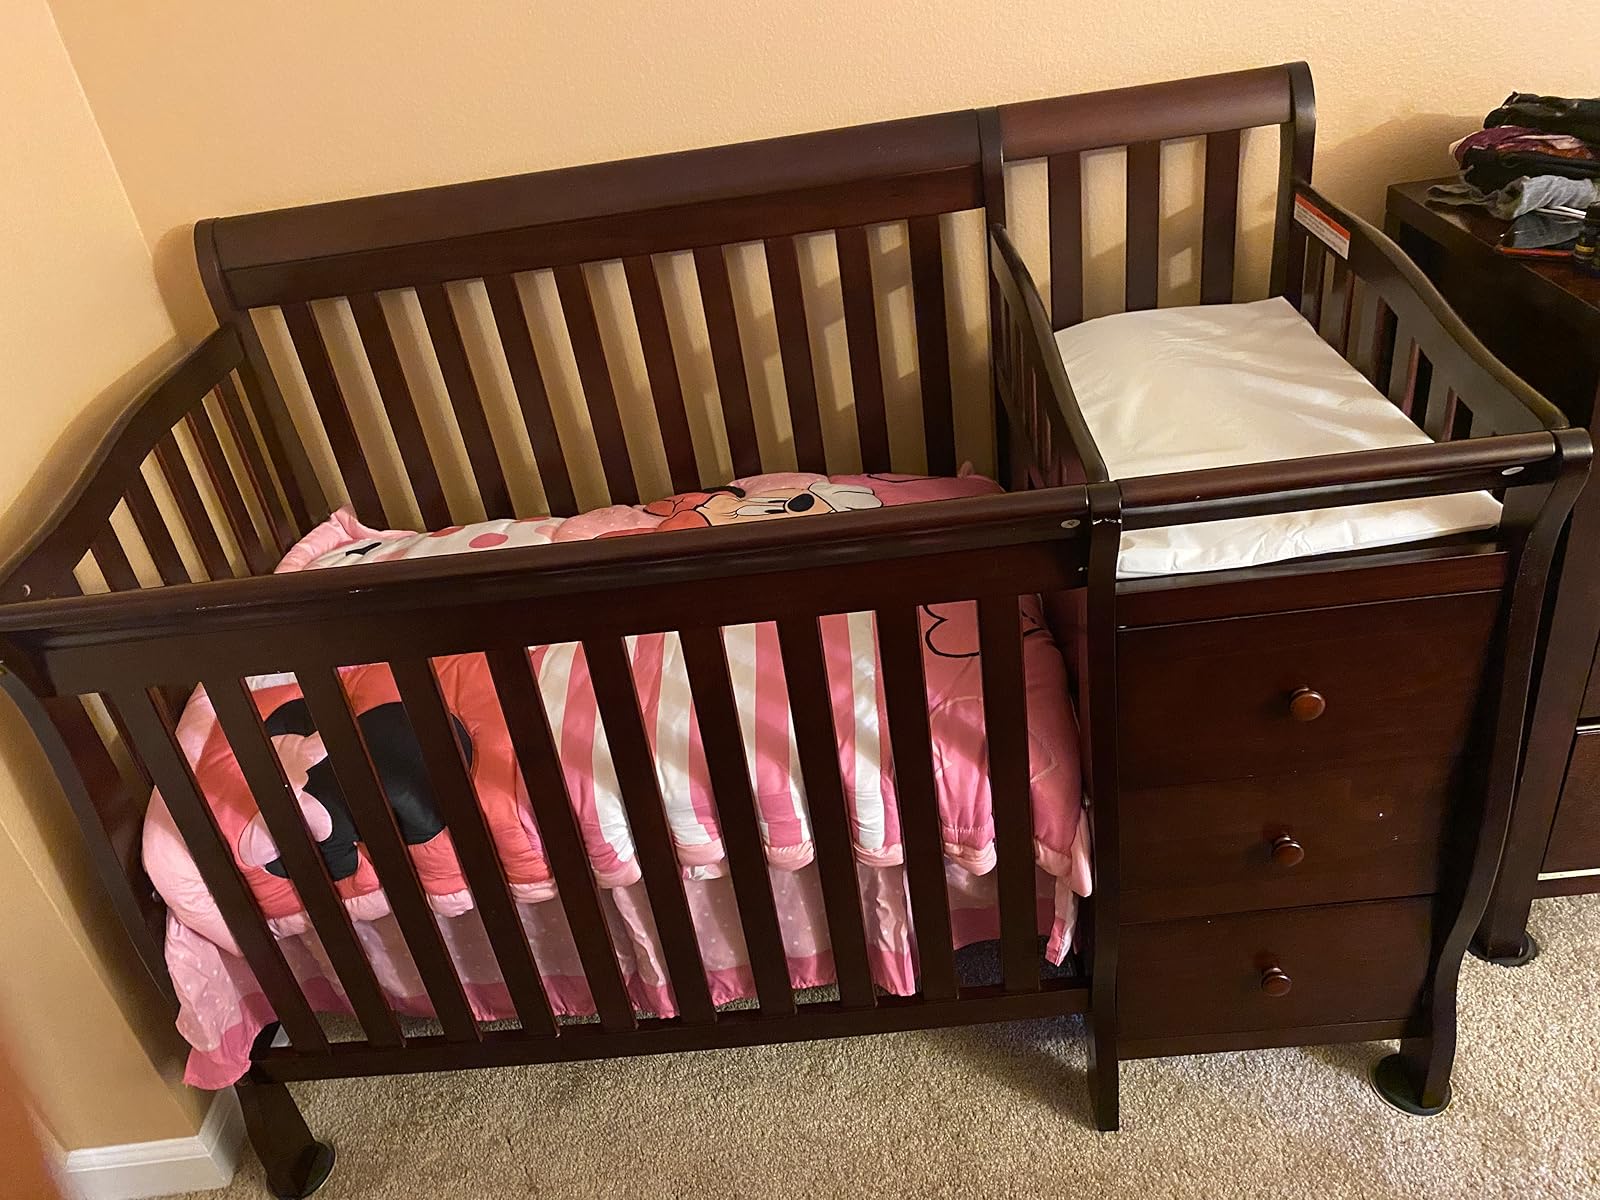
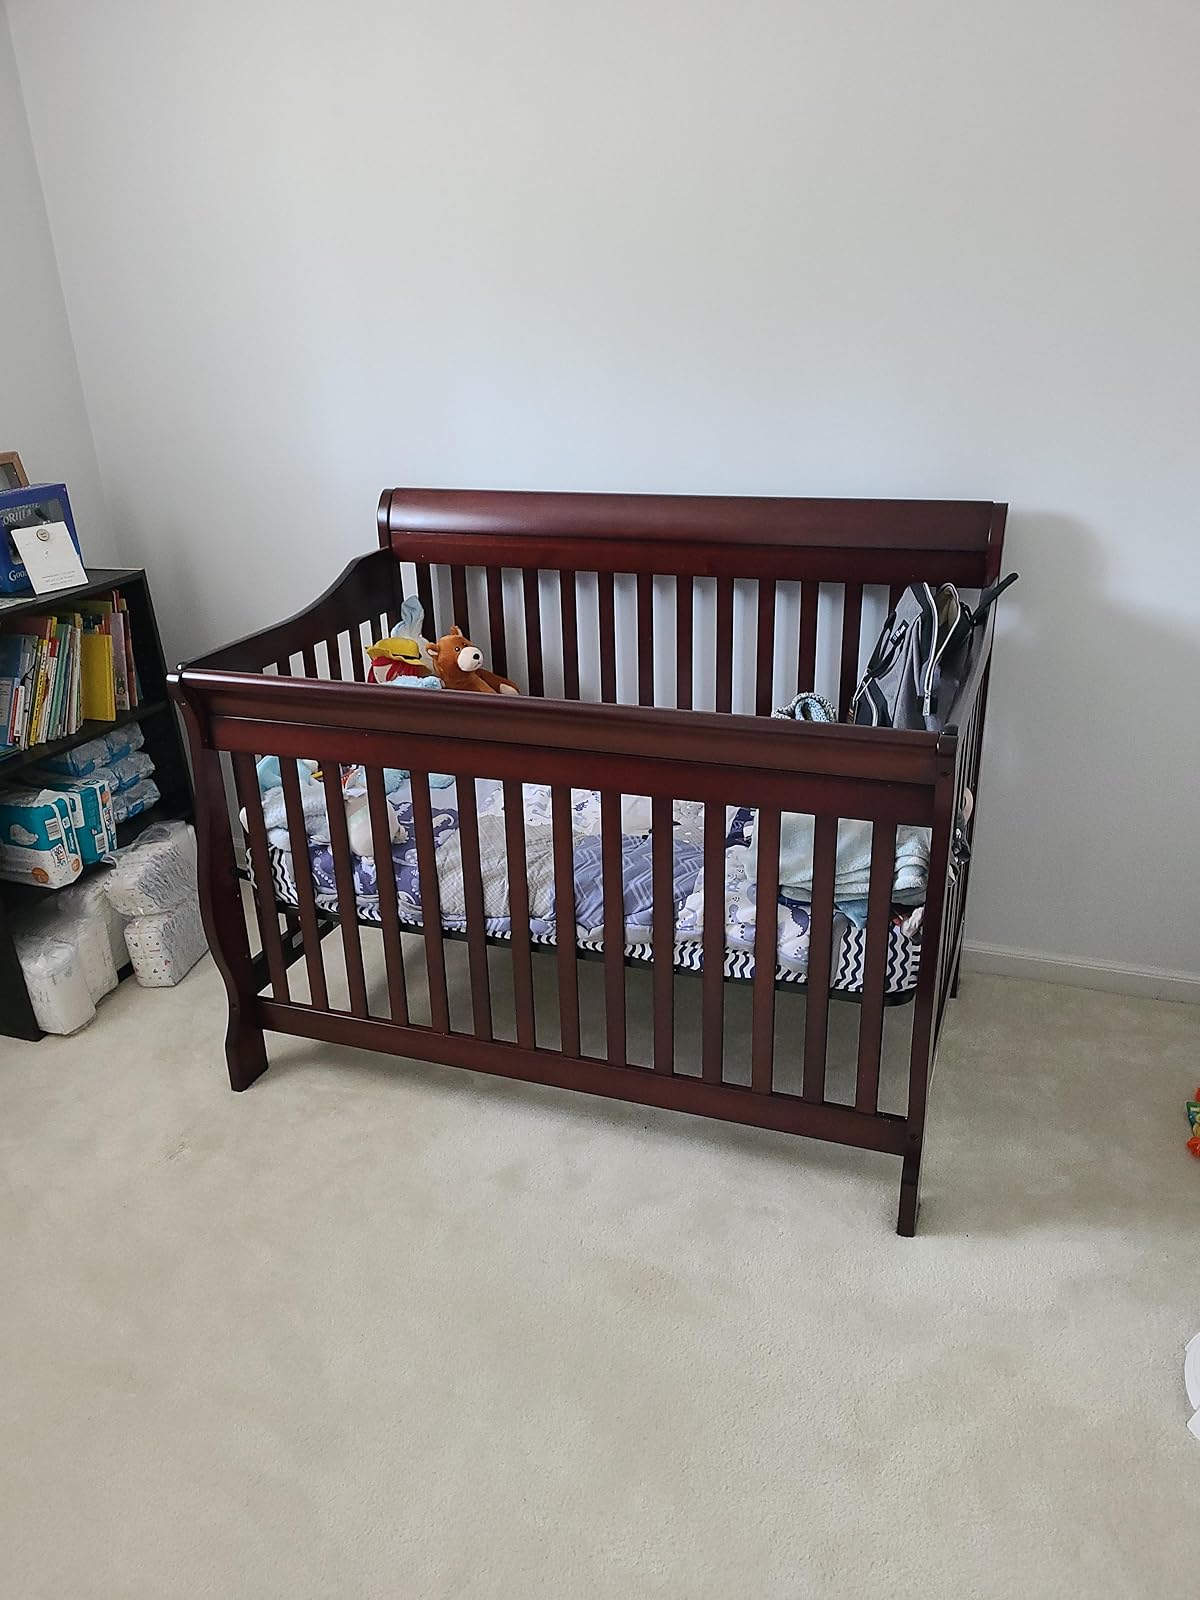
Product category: products_crib
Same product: no